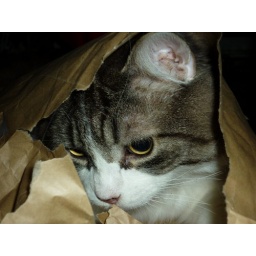
Le chat est dans le sac/The cat is in the bag